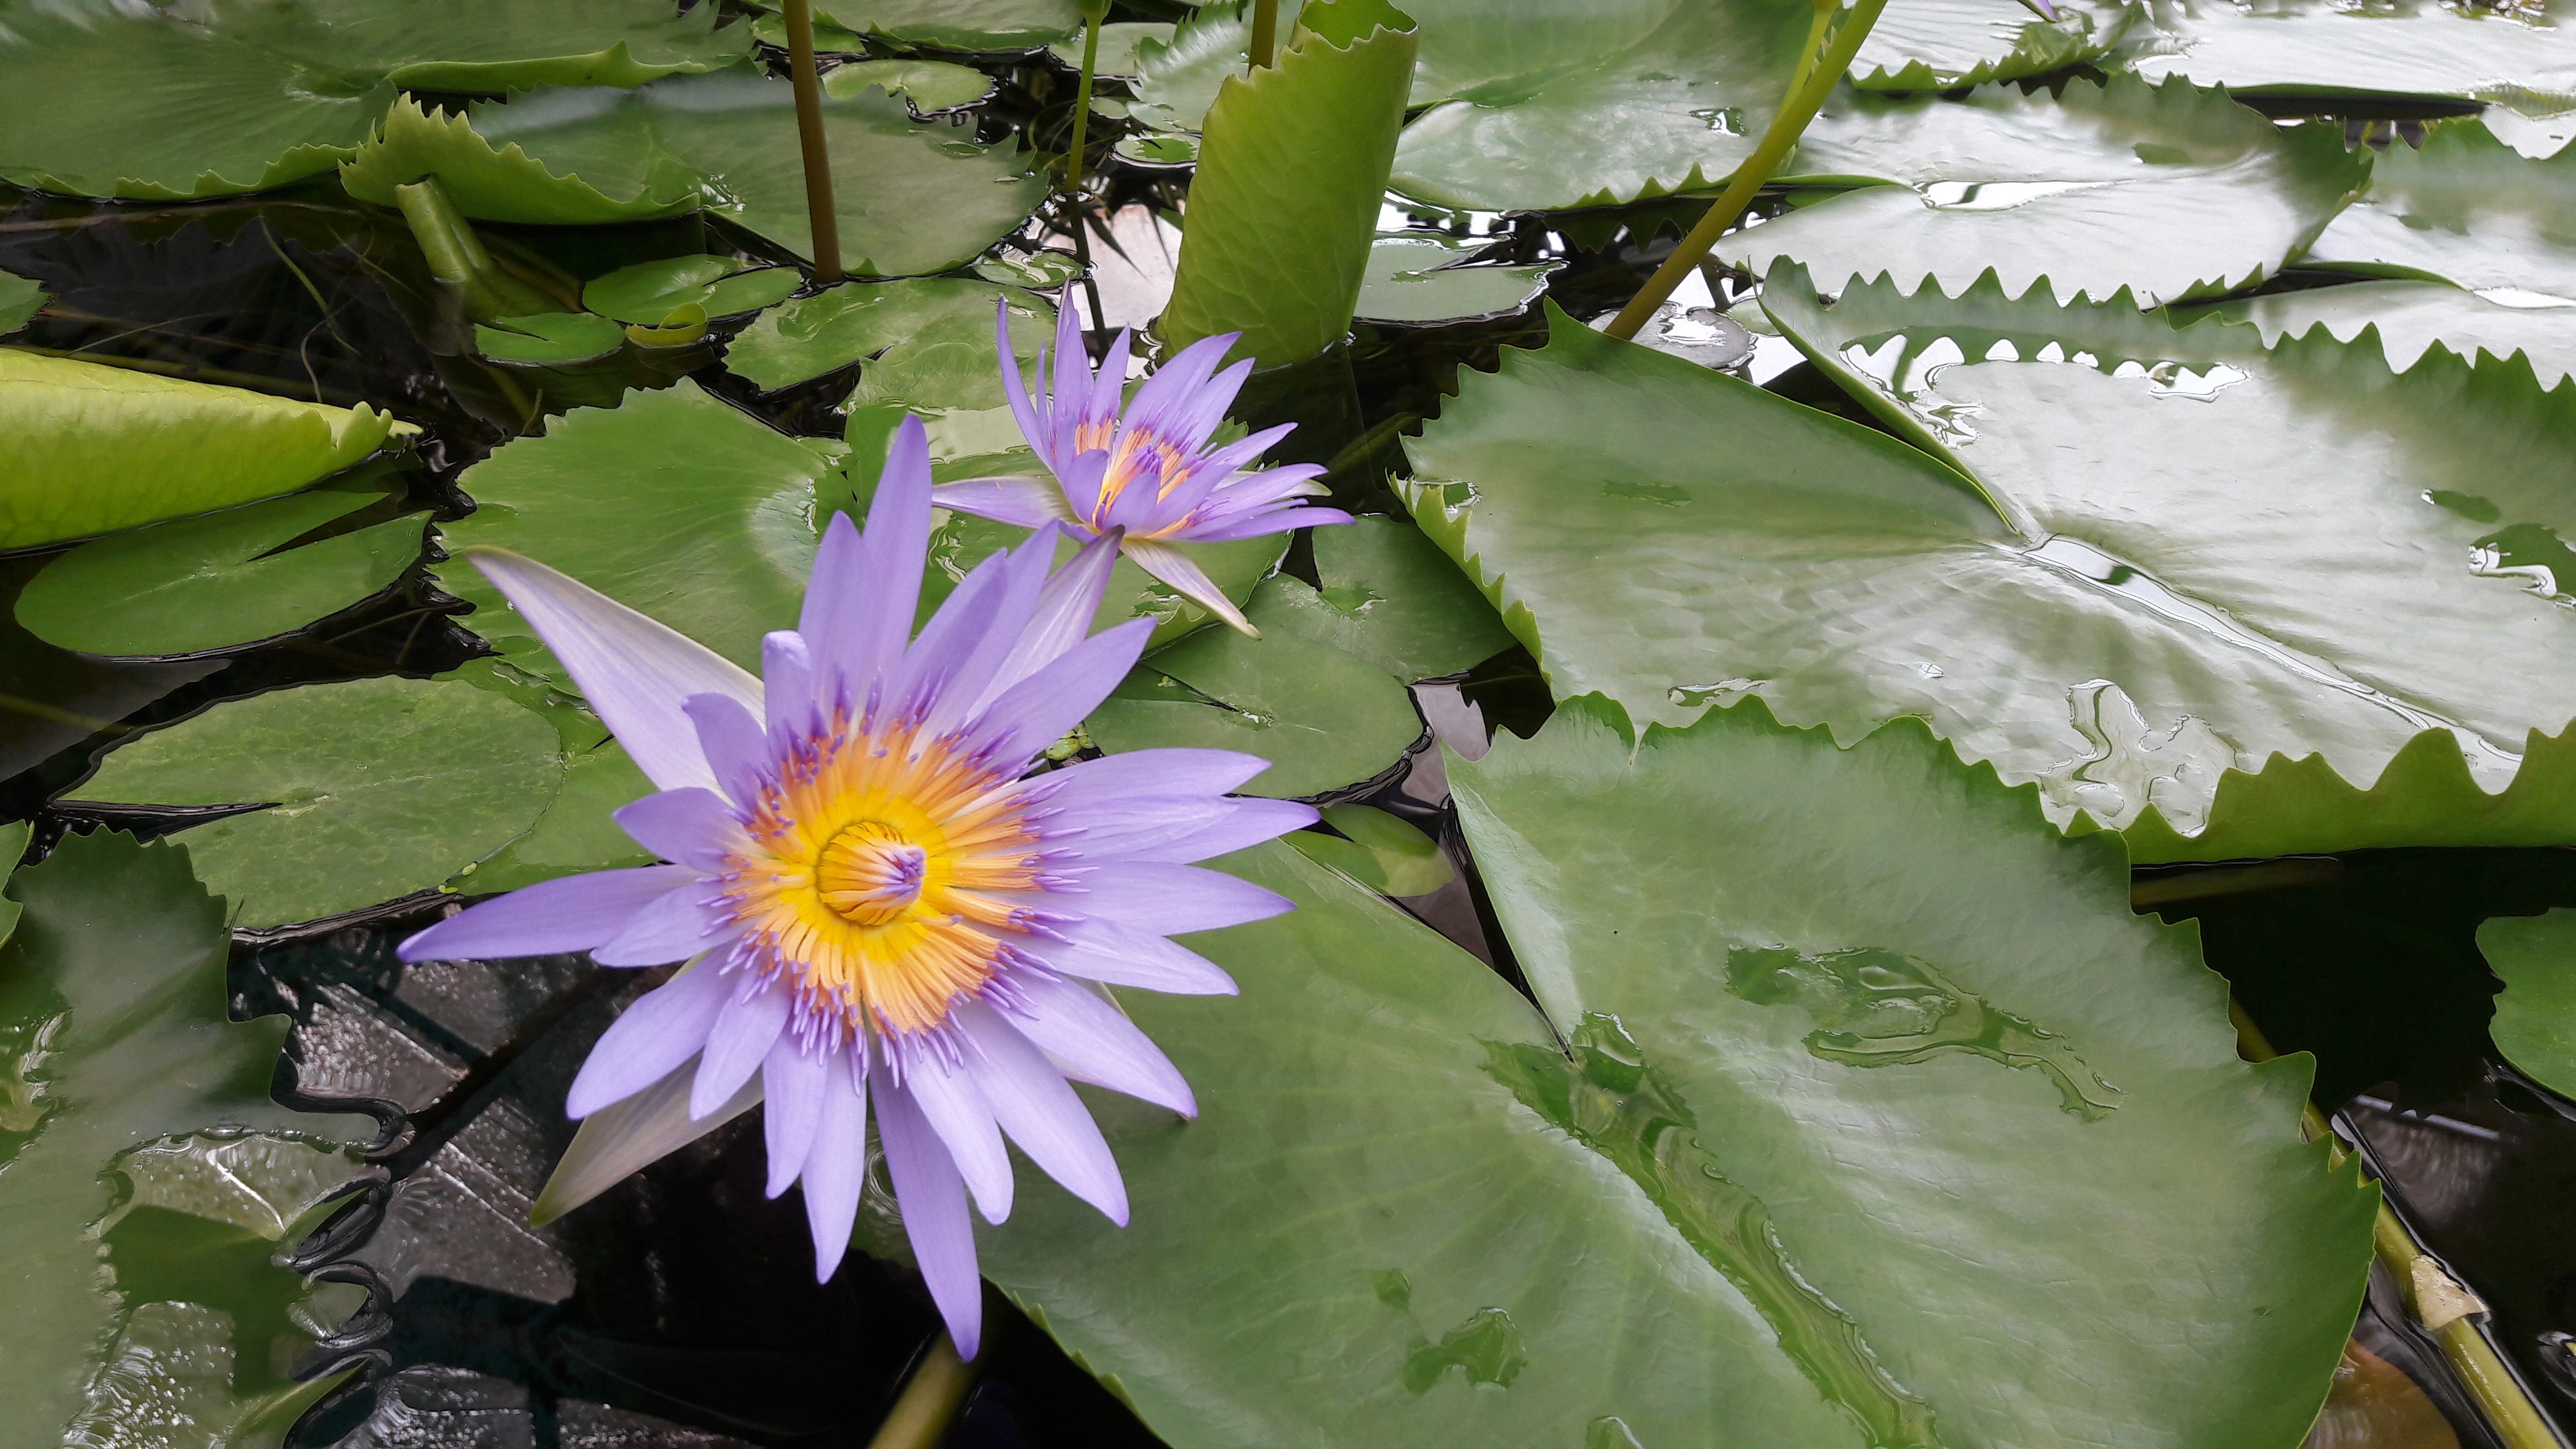
water, blossom, plant, leaf, flower, botany, garden, aquatic plant, flora, wildflower, waterlily, water flower, flowering plant, purple water lily, land plant, hedgehog cactus